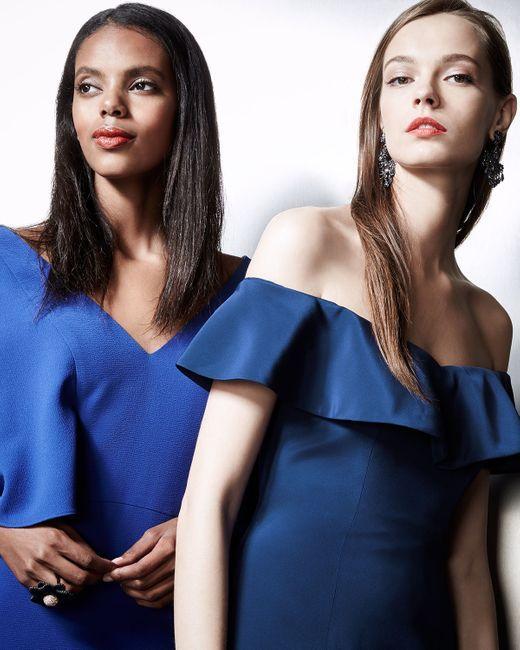
Marineblaues Abendkleid für Damen